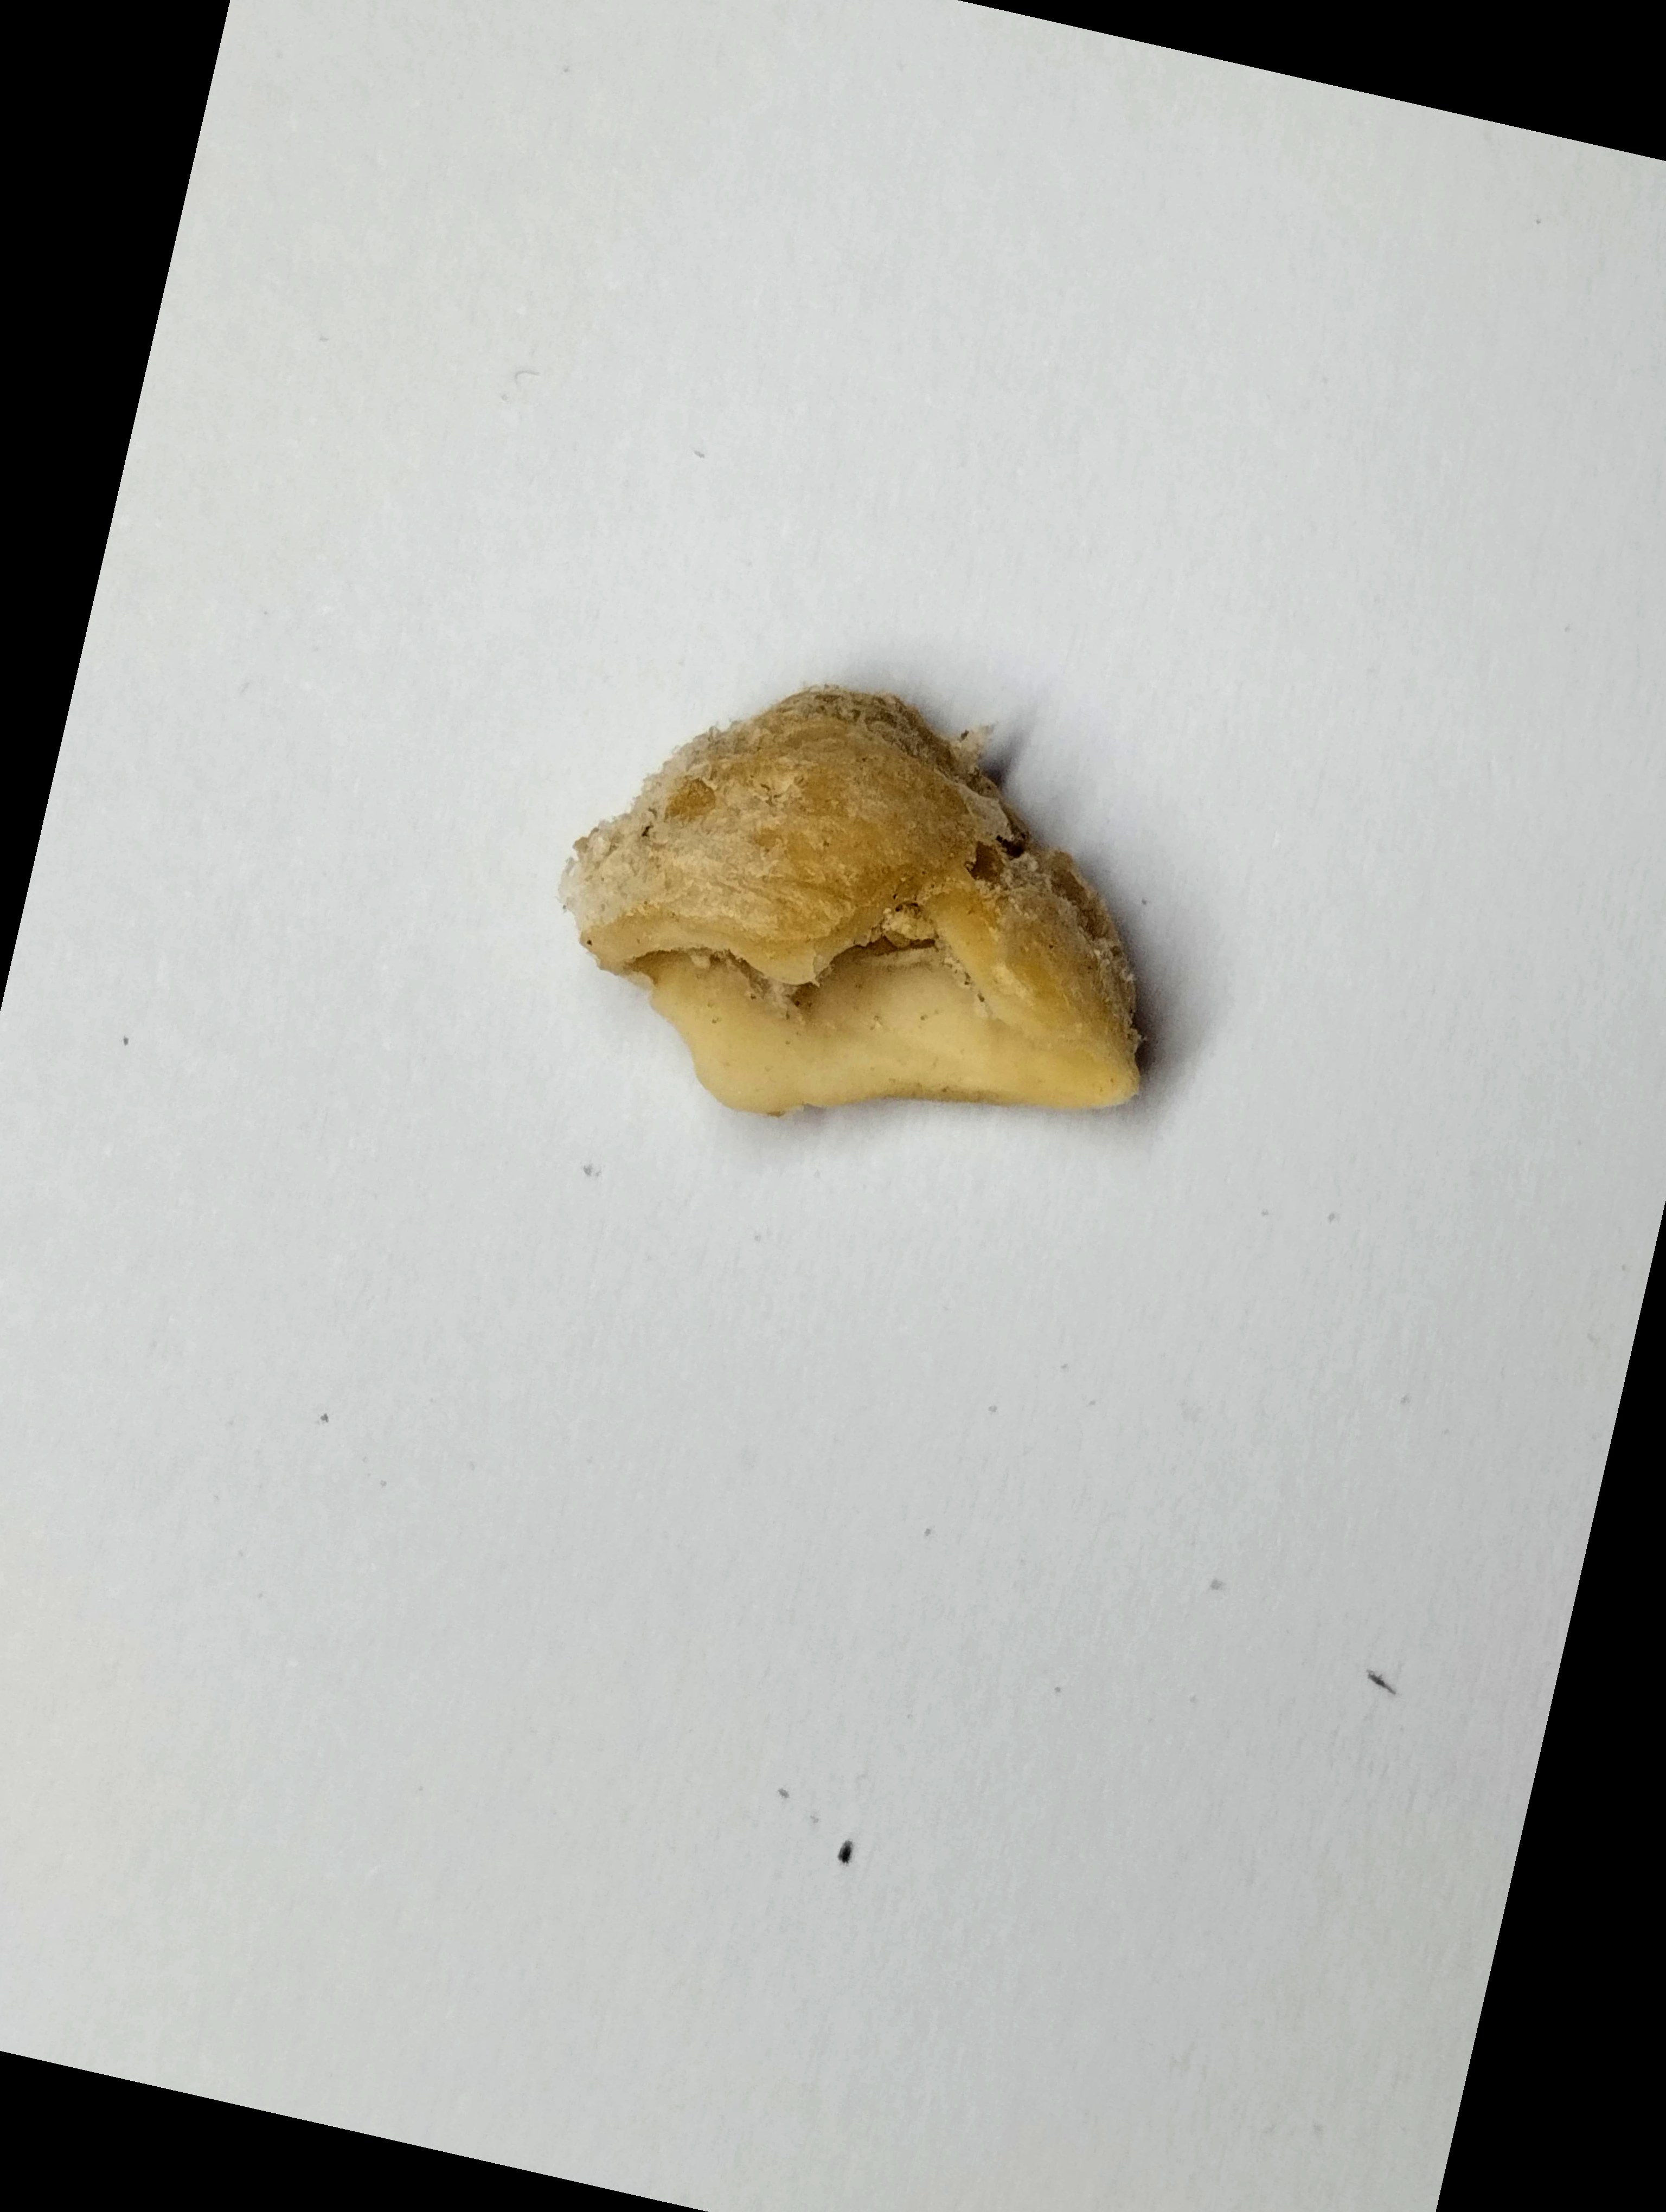
Label: rusak (damaged seed)